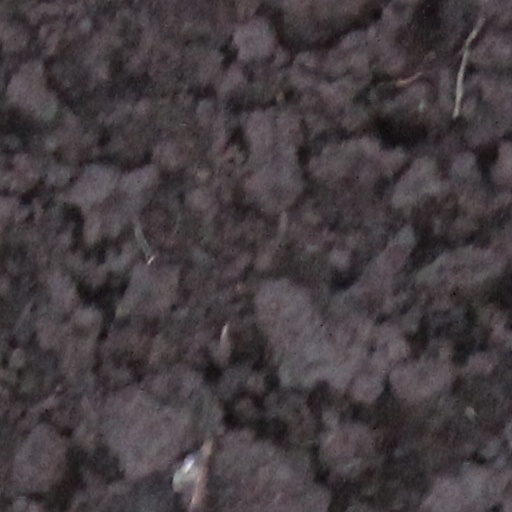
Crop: wheat